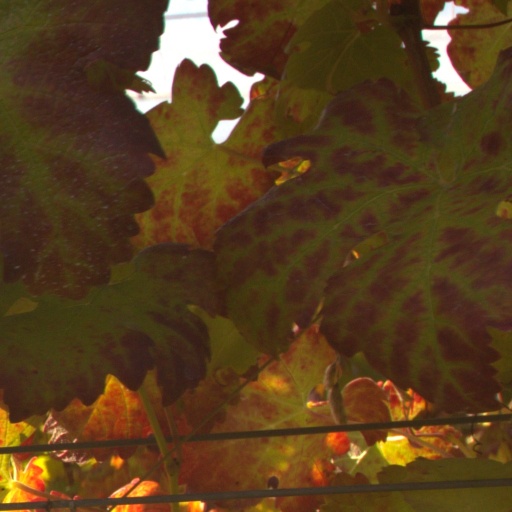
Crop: grape